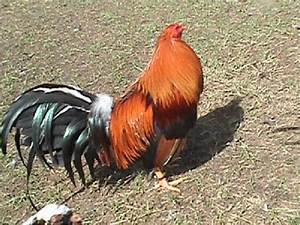
Label: gallina